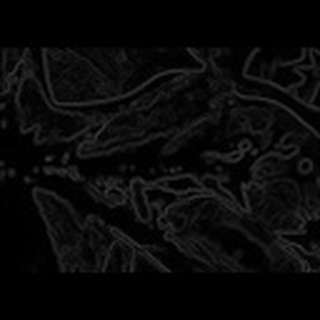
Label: cotton_bacterial_blight